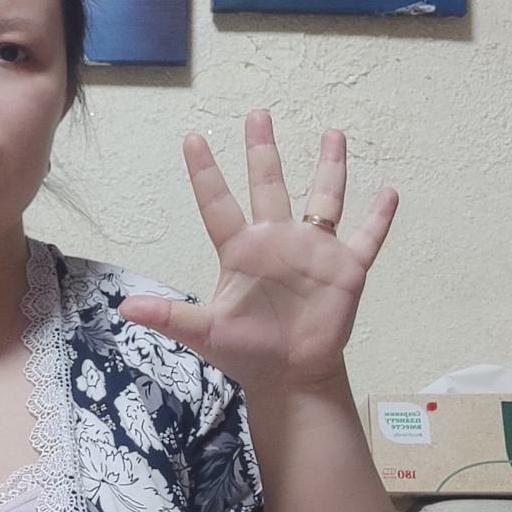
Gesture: palm